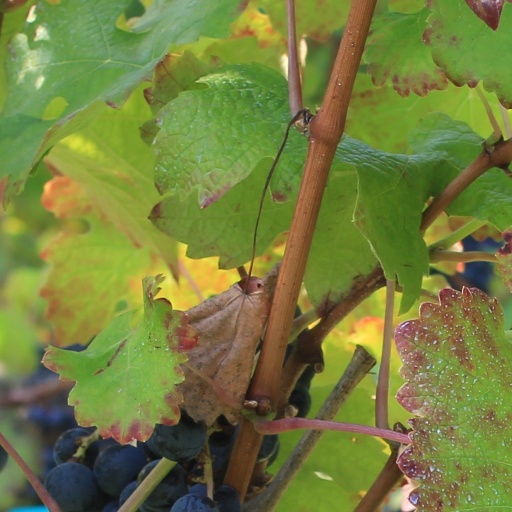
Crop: grape